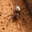
Label: spider